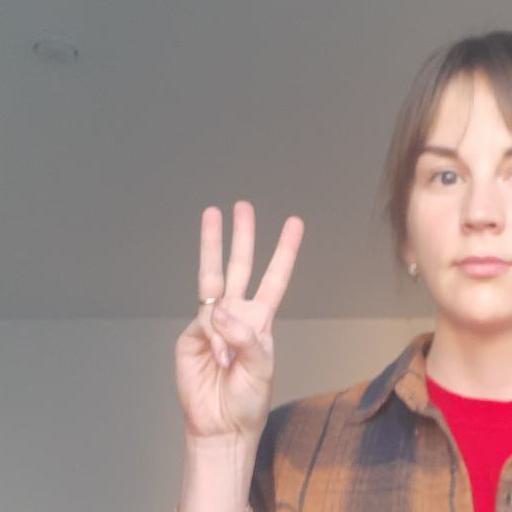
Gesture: three